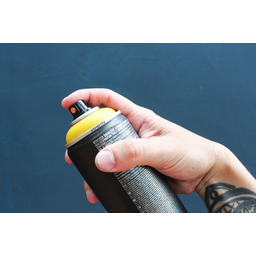
Label: metal